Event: Nepal Earthquake
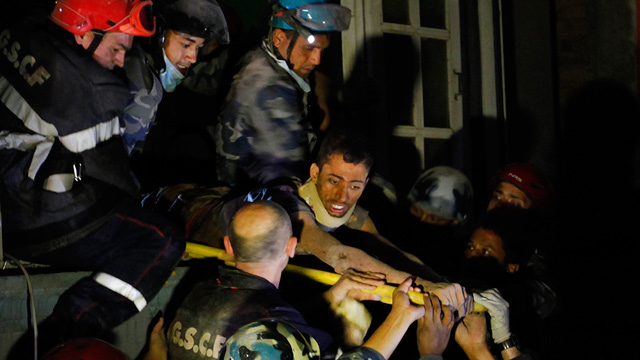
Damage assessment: no_damage